Thomas Bates (surgeon)

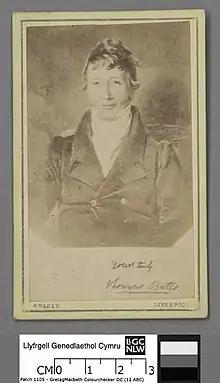
Portrait of Thomas Bates.

Thomas Bates, FRS (fl. 1704–1719) was a naval surgeon in the Royal Navy.